Confederate Monument of Mt. Sterling

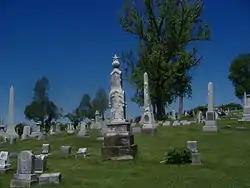

The Confederate Monument in Mt. Sterling overlooking Mt. Sterling, Kentucky in Montgomery County, Kentucky, commemorates those who fought for the Confederate States of America. It is inscribed by passages from the "Bivouac of the Dead".